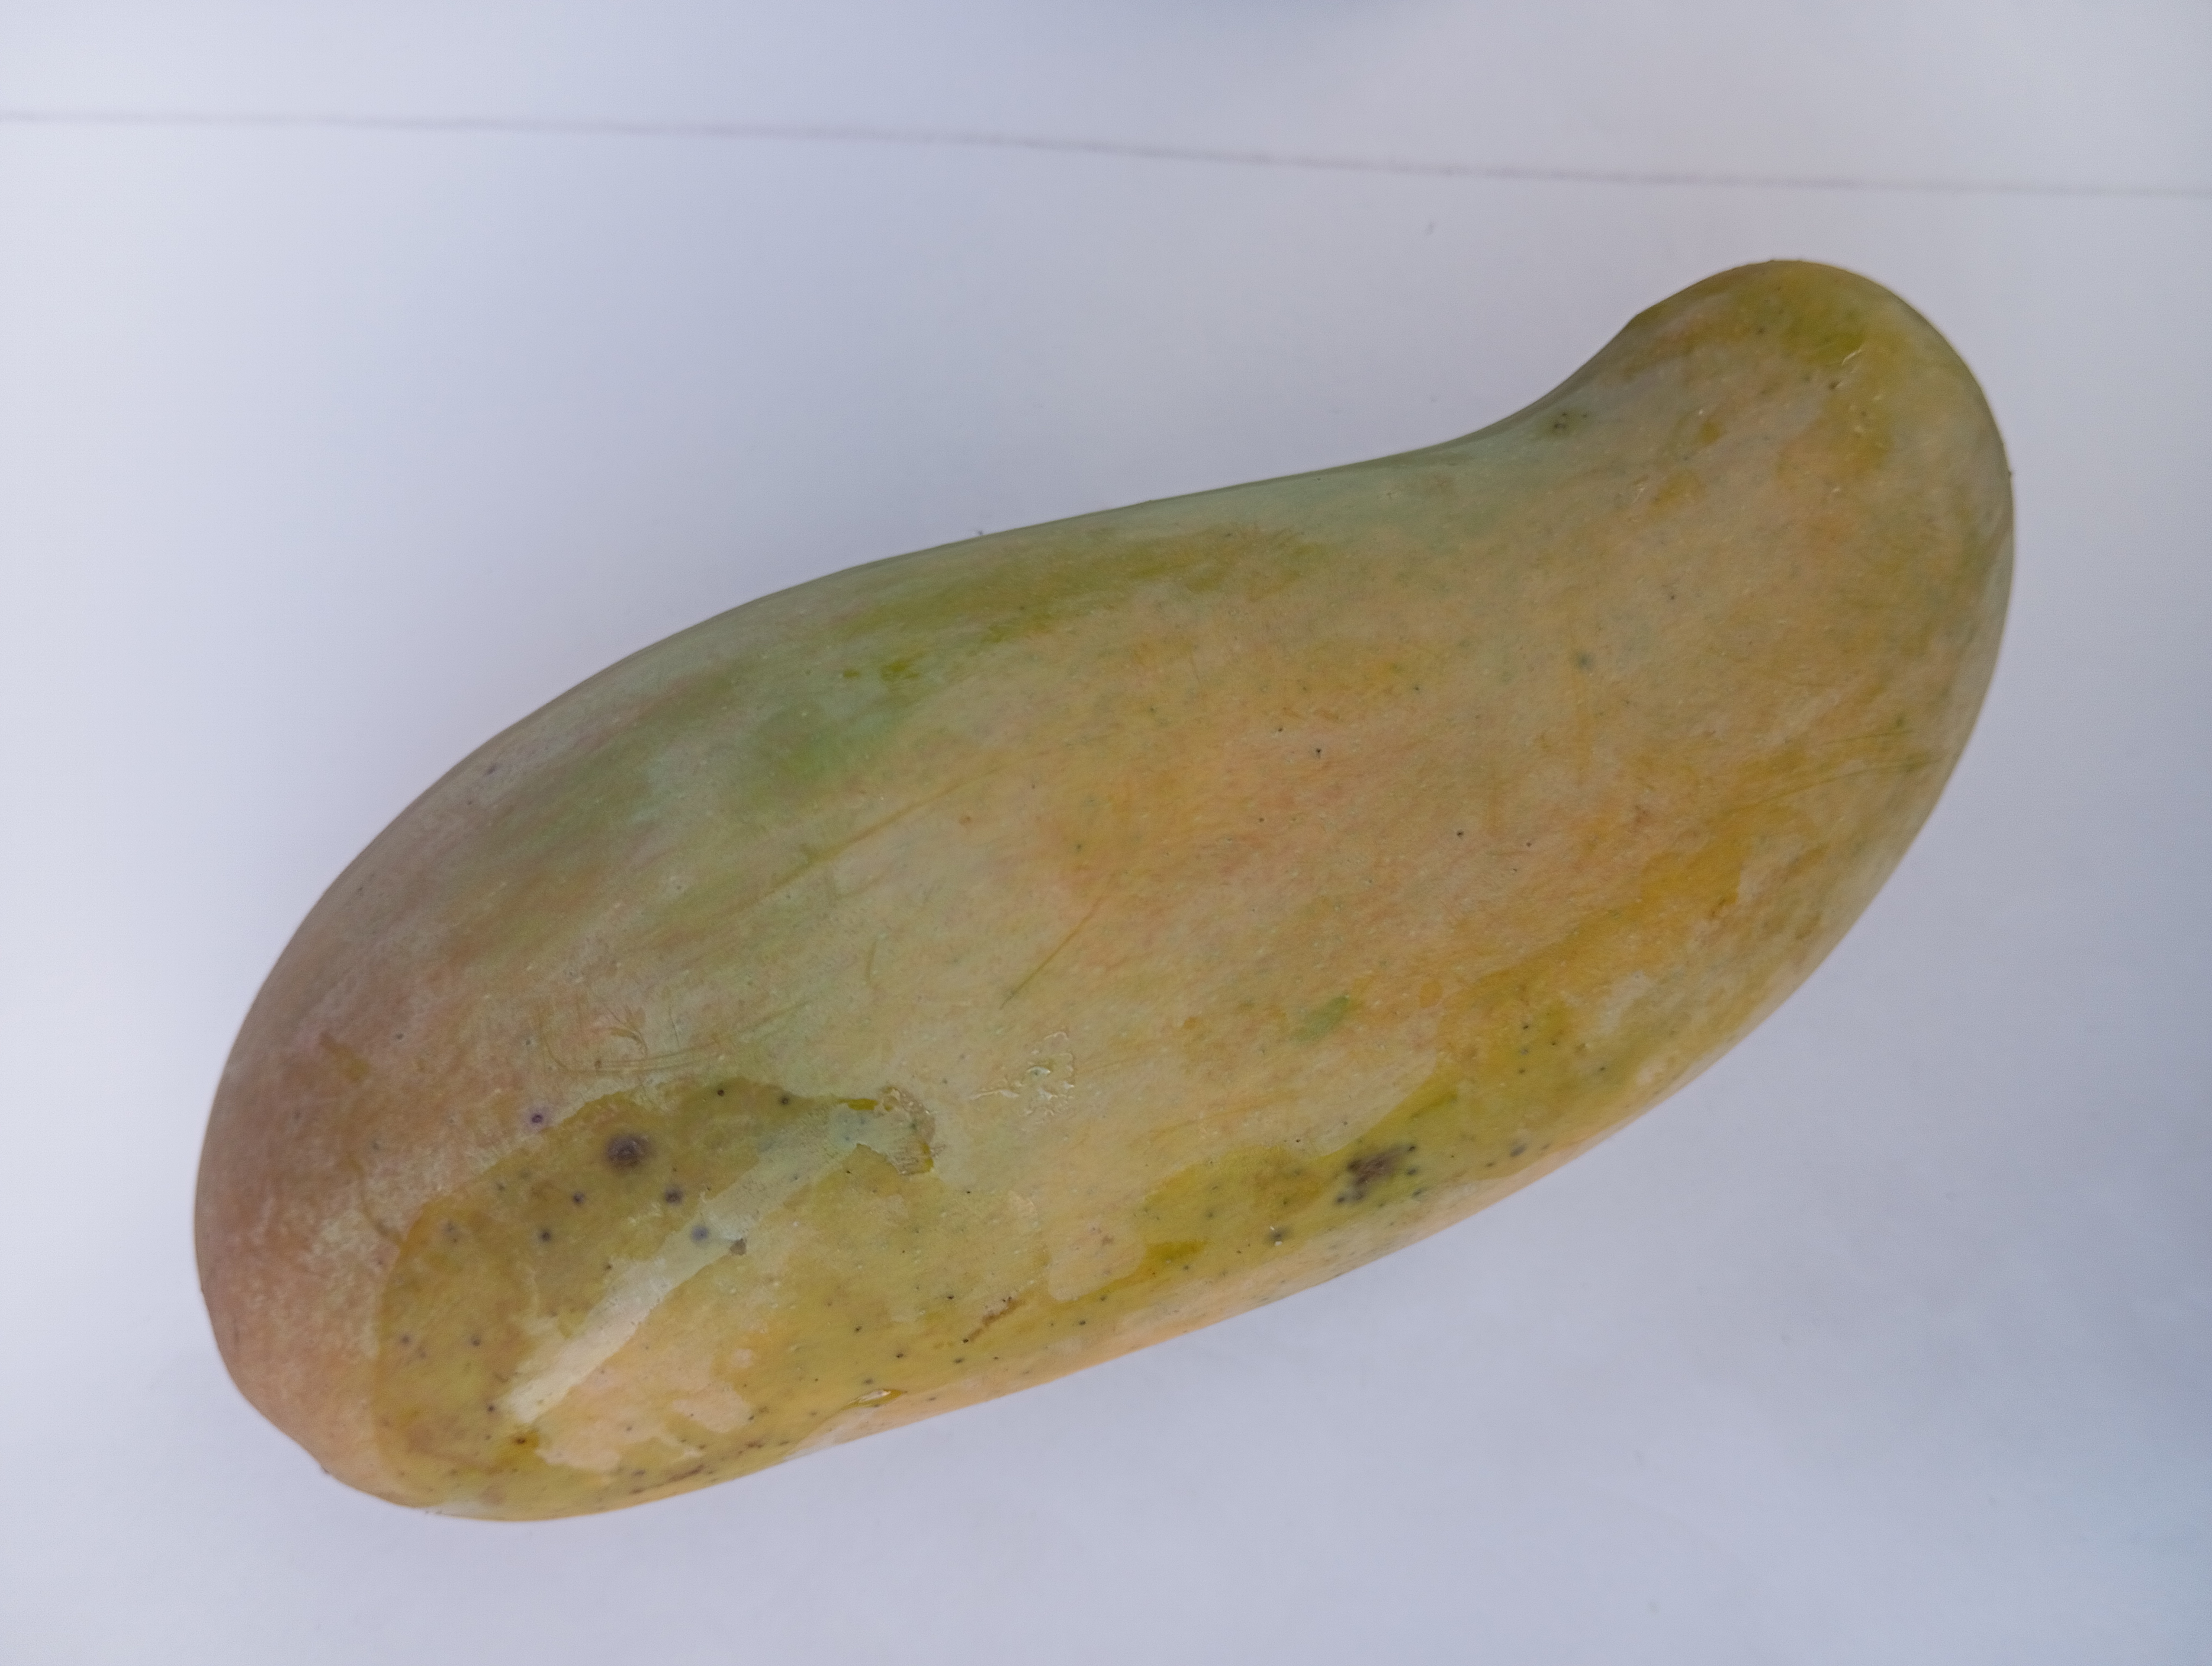
Mango variety: Banana